Argungu Fishing Festival

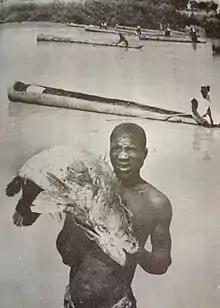
A man catches a big fish in the River.

The Argungu Fishing Festival or Argungu Dance Festival is an annual four-day festival in Kebbi State and other northern states like Niger in the north-western part of Northern Nigeria. The region is made up of fertile river areas of matanfada, mala with much irrigation and orchards (lambu in Hausa). The majority of inhabitants are Muslim fishermen. The Kanta Museum is the main historical centre in Argungu for visitors across the globe. People from around the world travel to Argungu just to witness the occasion. The main purpose of the Argungu fishing festival is for fishing and unity. The festival is usually a four-day cultural event.